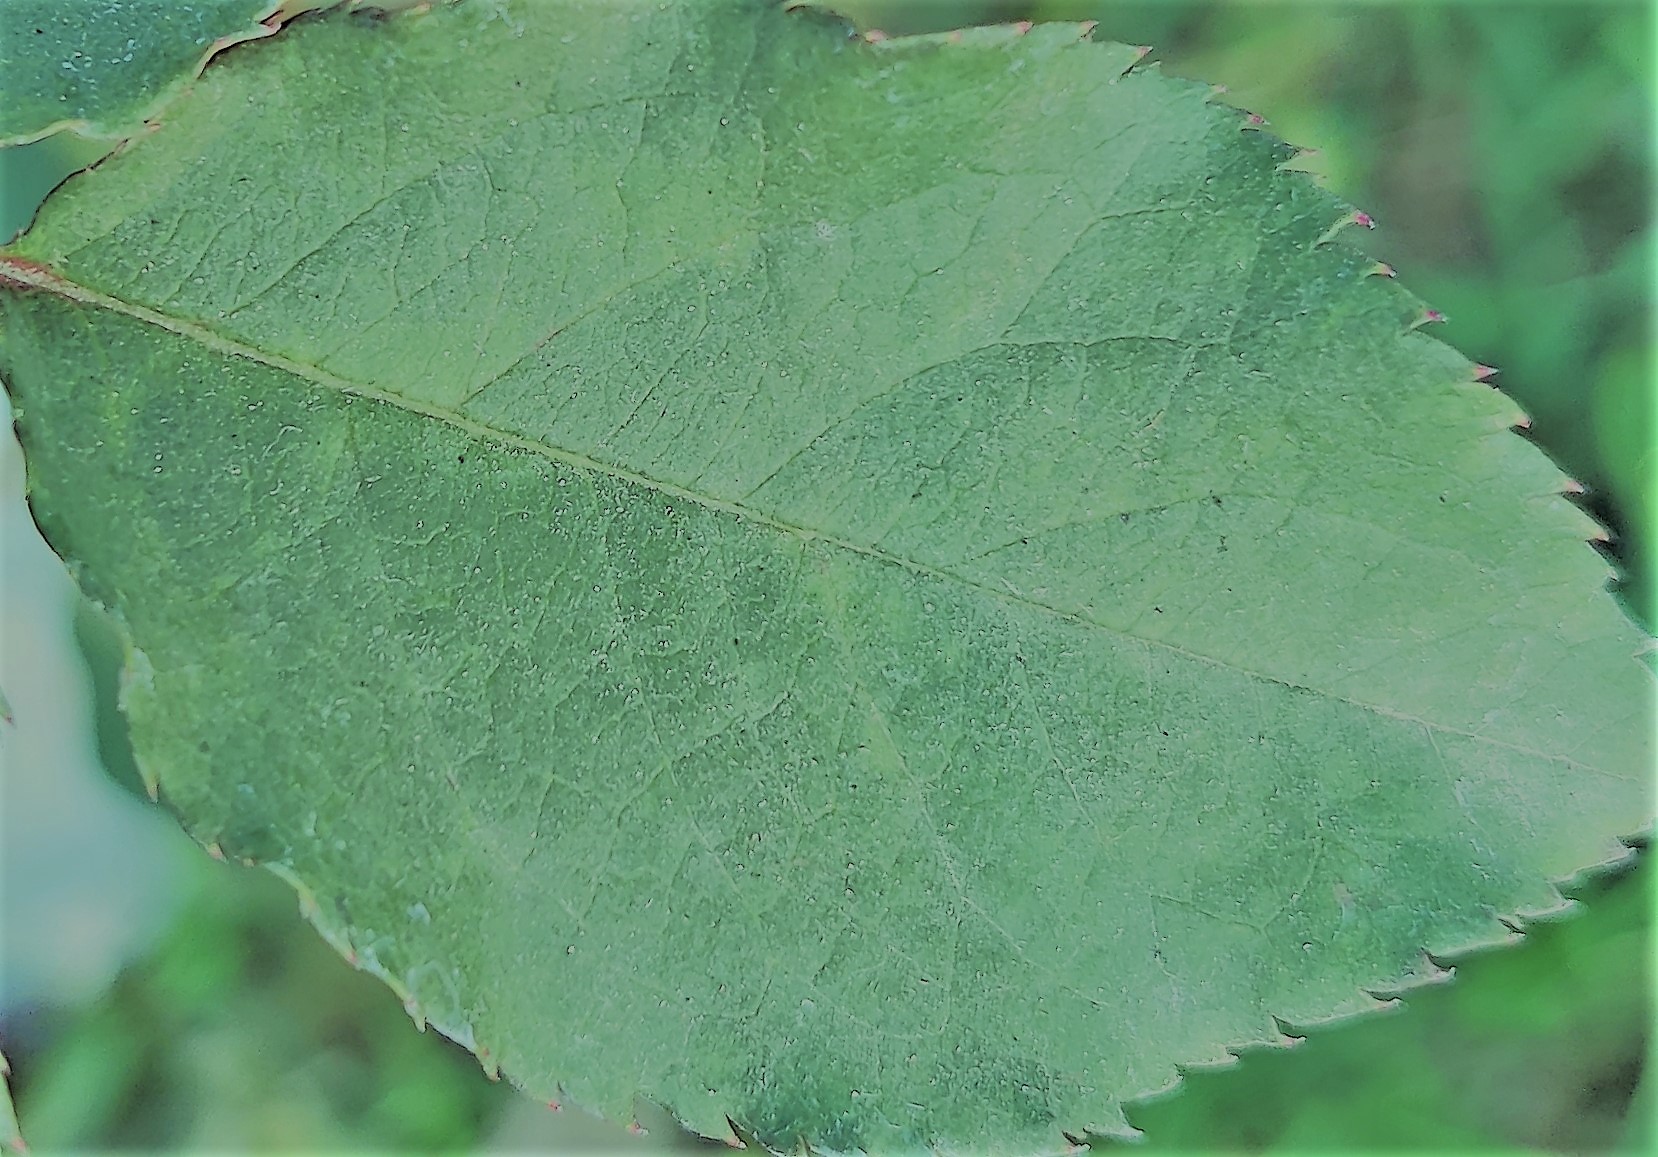
Label: Fresh Leaf